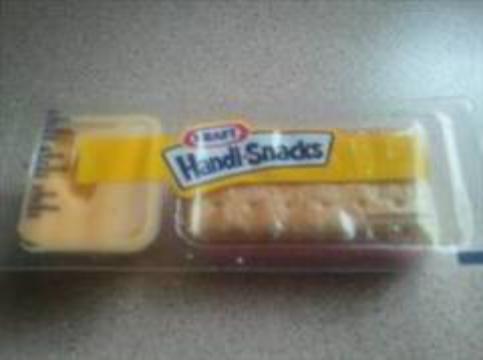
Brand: Handi-Snacks
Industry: Food